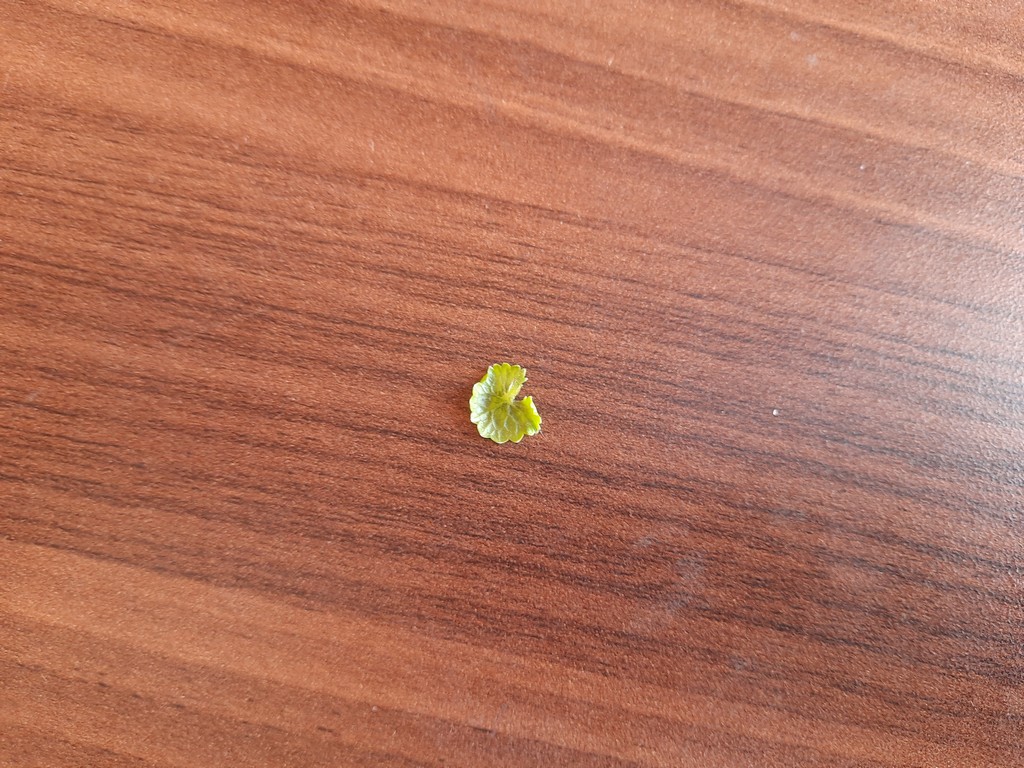
Label: Healthy